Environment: real
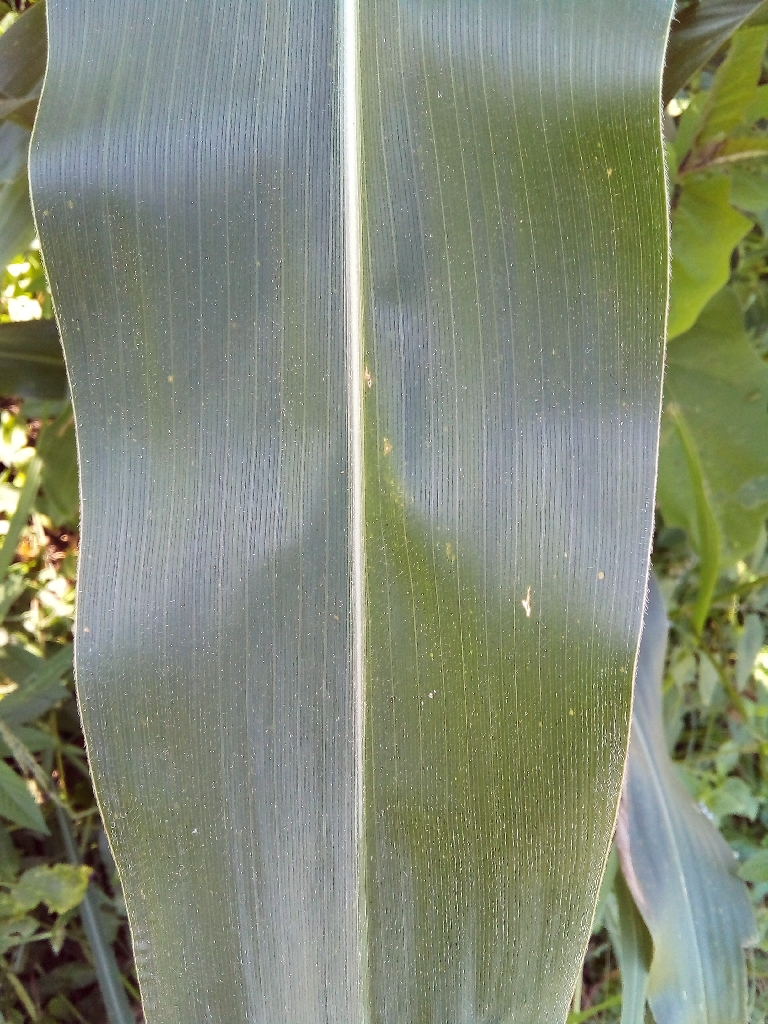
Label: healthy